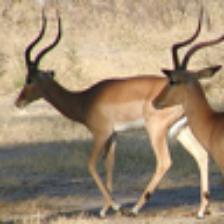
Label: NonHuman